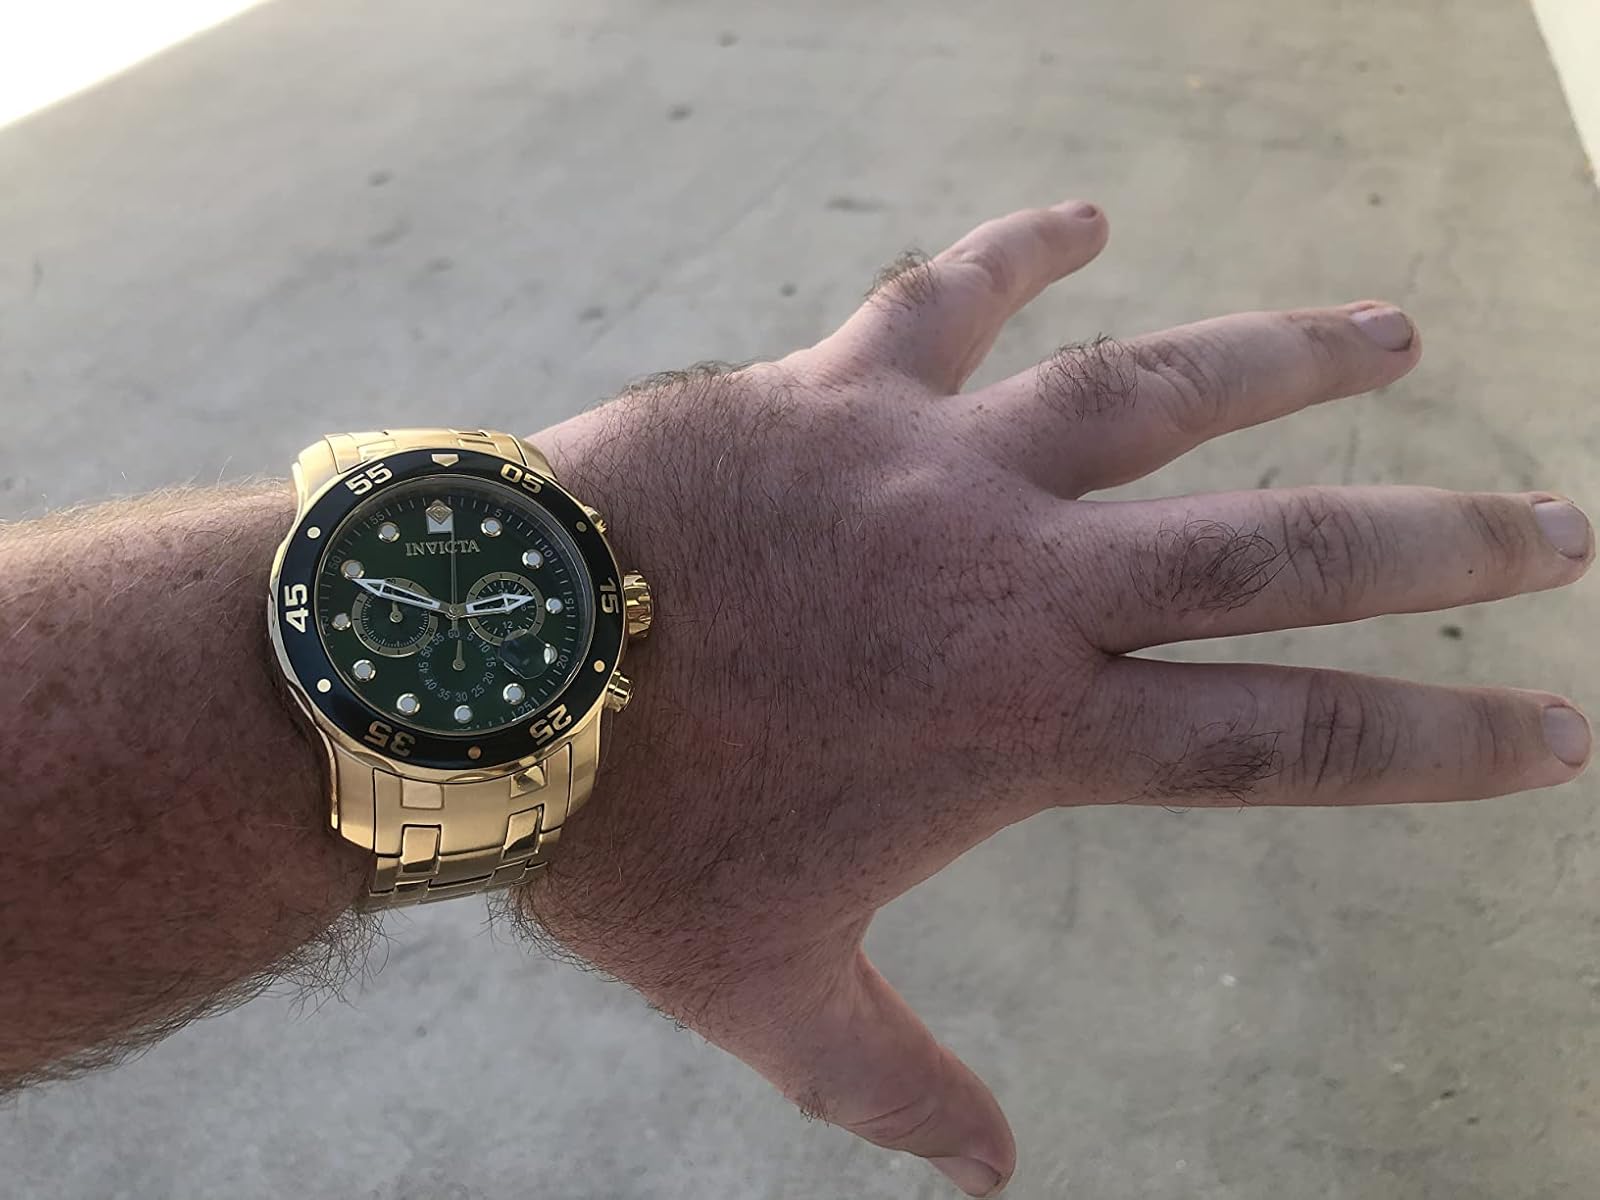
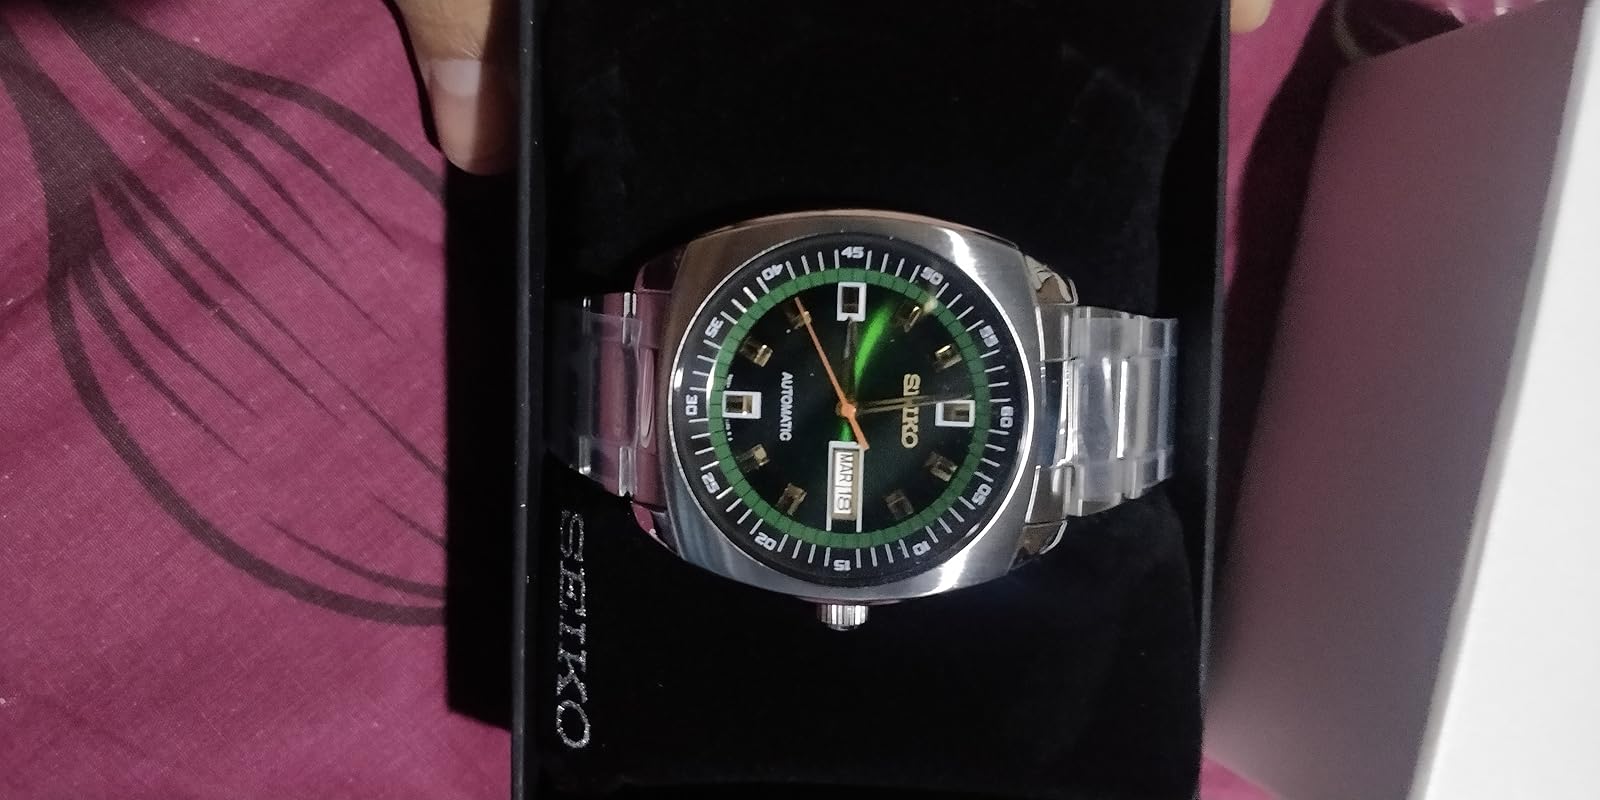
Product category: accessories_watch
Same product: no